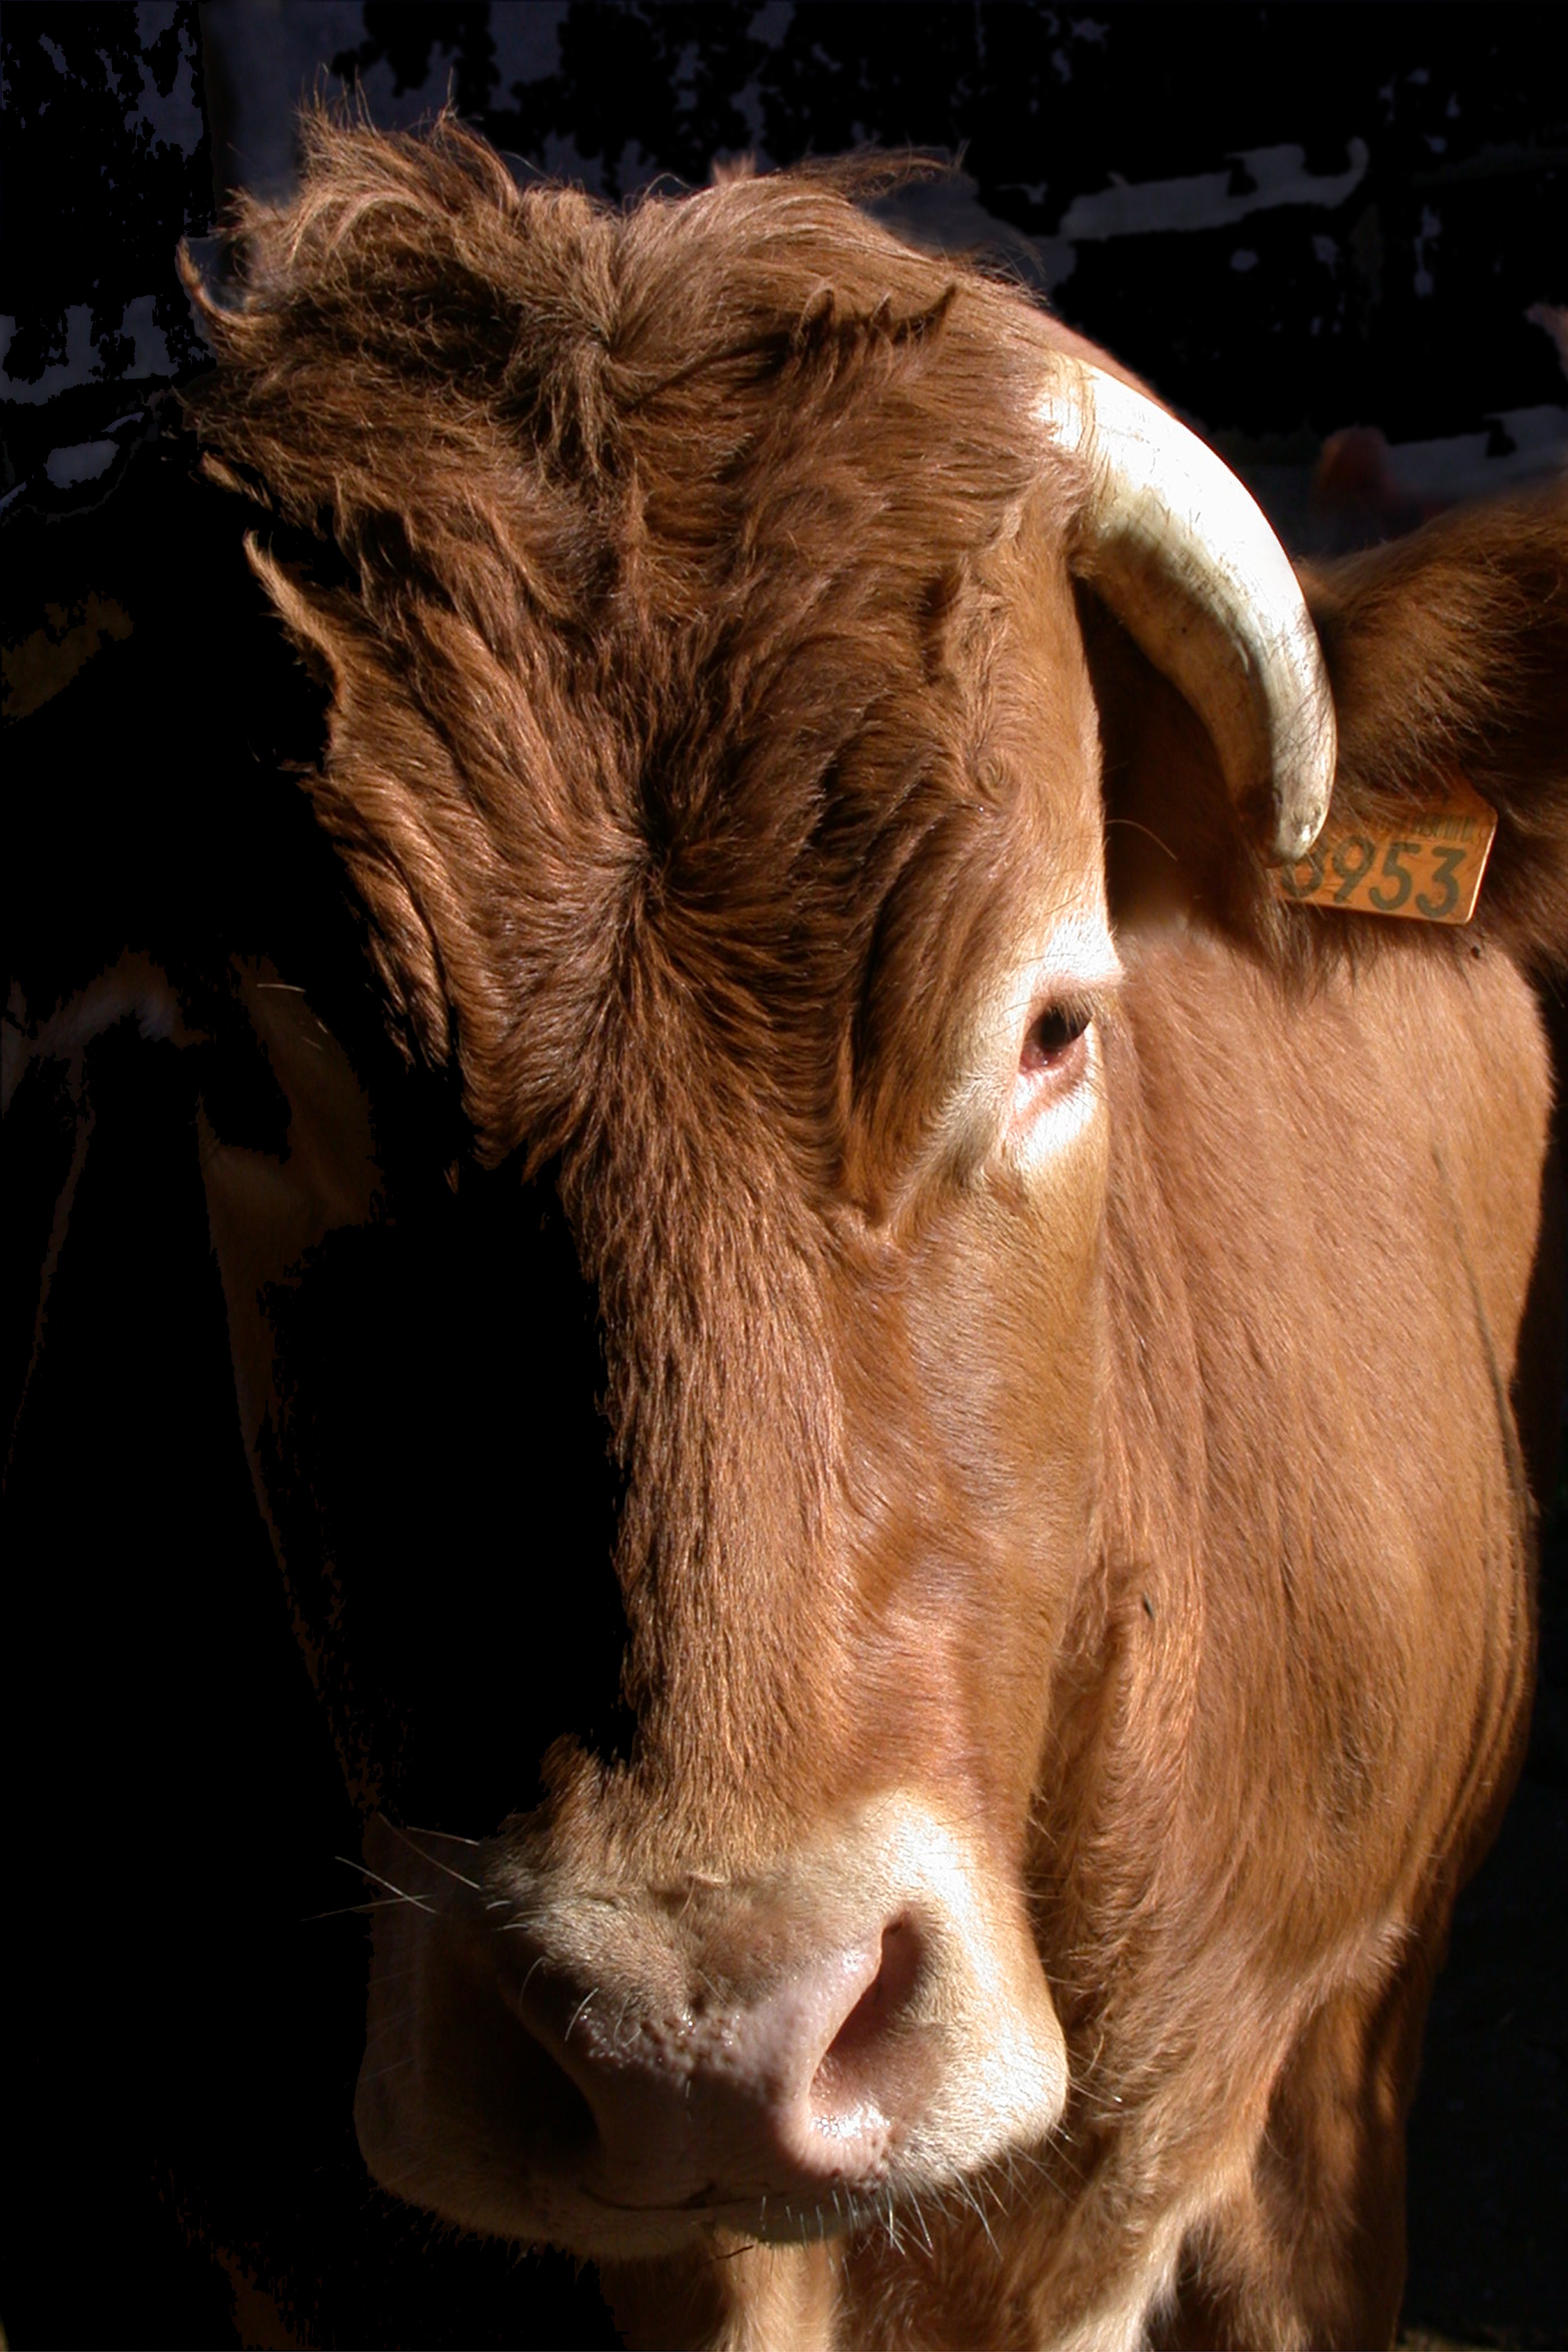
field, horn, cow, cattle, mammal, mane, agriculture, calf, close up, bull, eye, head, look, vertebrate, bull's eye, dairy cow, cattle like mammal, cow goat family